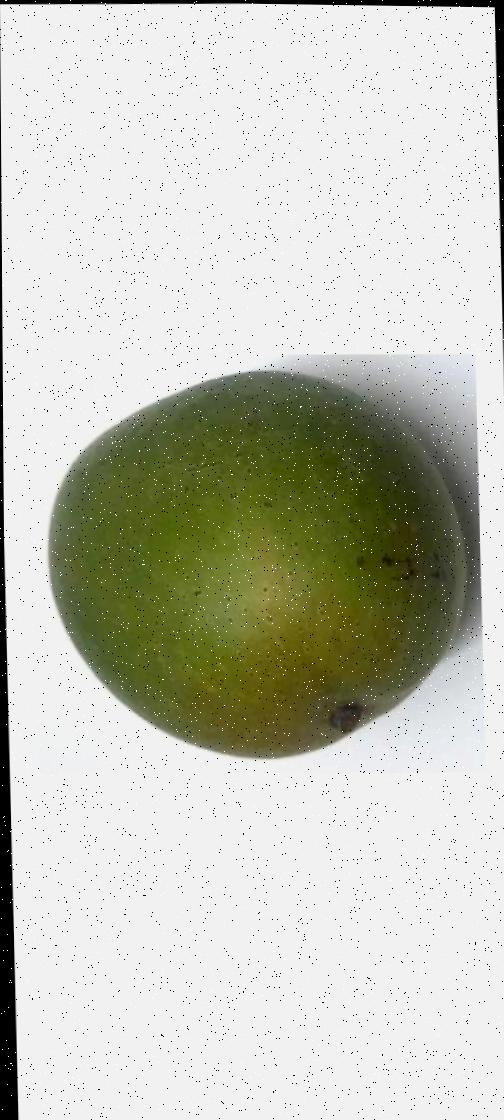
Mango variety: Ashshina Zhinuk